Emmett Till

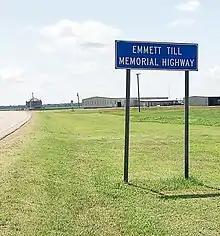
Emmett Till Memorial Highway, US 49E, Tutwiler, Mississippi, 2019

The defense sought to cast doubt on the identity of the body pulled from the river. They said it could not be positively identified, and they questioned whether Till was dead at all. The defense also asserted that although Bryant and Milam had taken Till from his great-uncle's house, they had released him that night. The defense attorneys attempted to prove that Mose Wright—who was addressed as "Uncle Mose" by the prosecution and "Mose" by the defense—could not identify Bryant and Milam as the men who took Till from his cabin. They noted that only Milam's flashlight had been in use that night, and no other lights in the house were turned on. Milam and Bryant had identified themselves to Wright the evening they took Till; Wright said he had only seen Milam clearly. Wright's testimony was considered remarkably courageous. It may have been the first time in the South that a black man had testified to the guilt of a white man in court—and lived.